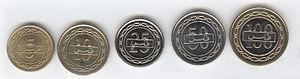
Le dinar bahreïni ou dinar de Bahreïn est la monnaie officielle de Bahreïn depuis 1965 quand il remplace la roupie du Golfe.